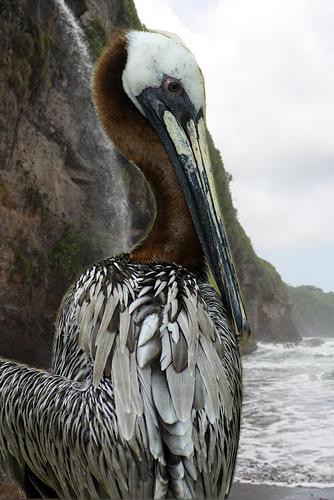
Bird species: Brown_Pelican
Bird type: waterbird
Background: water